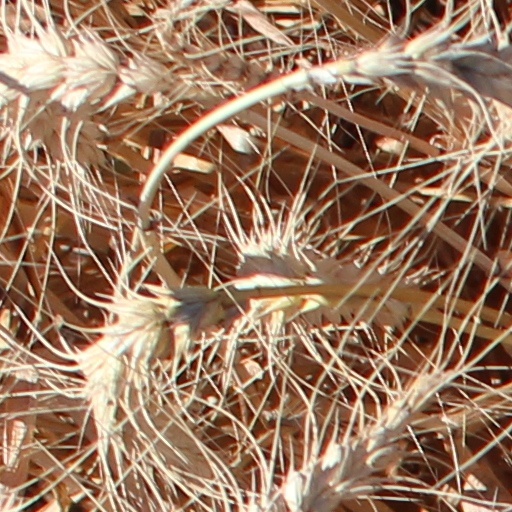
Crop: wheat